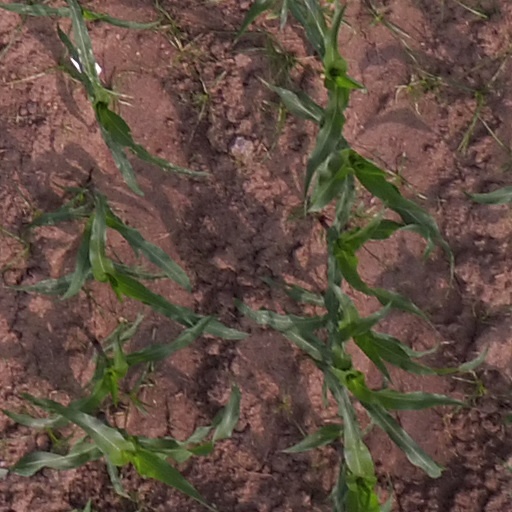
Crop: maize; corn